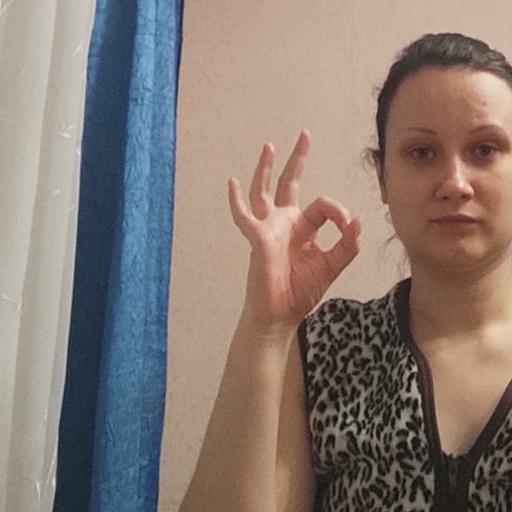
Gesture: ok